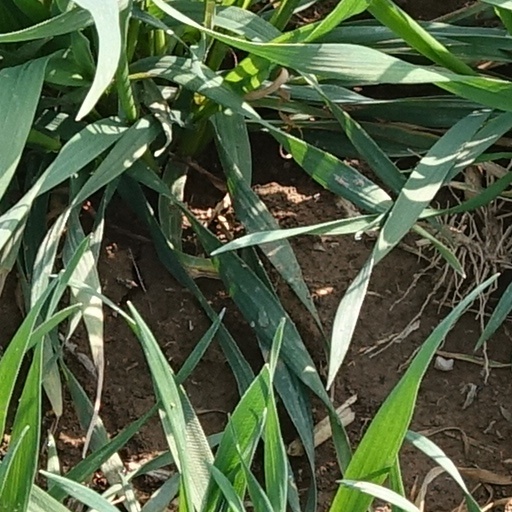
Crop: wheat